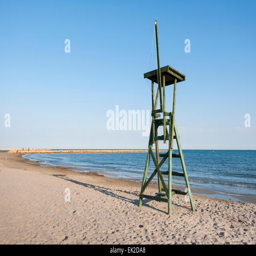
lifeguard tower in the beach